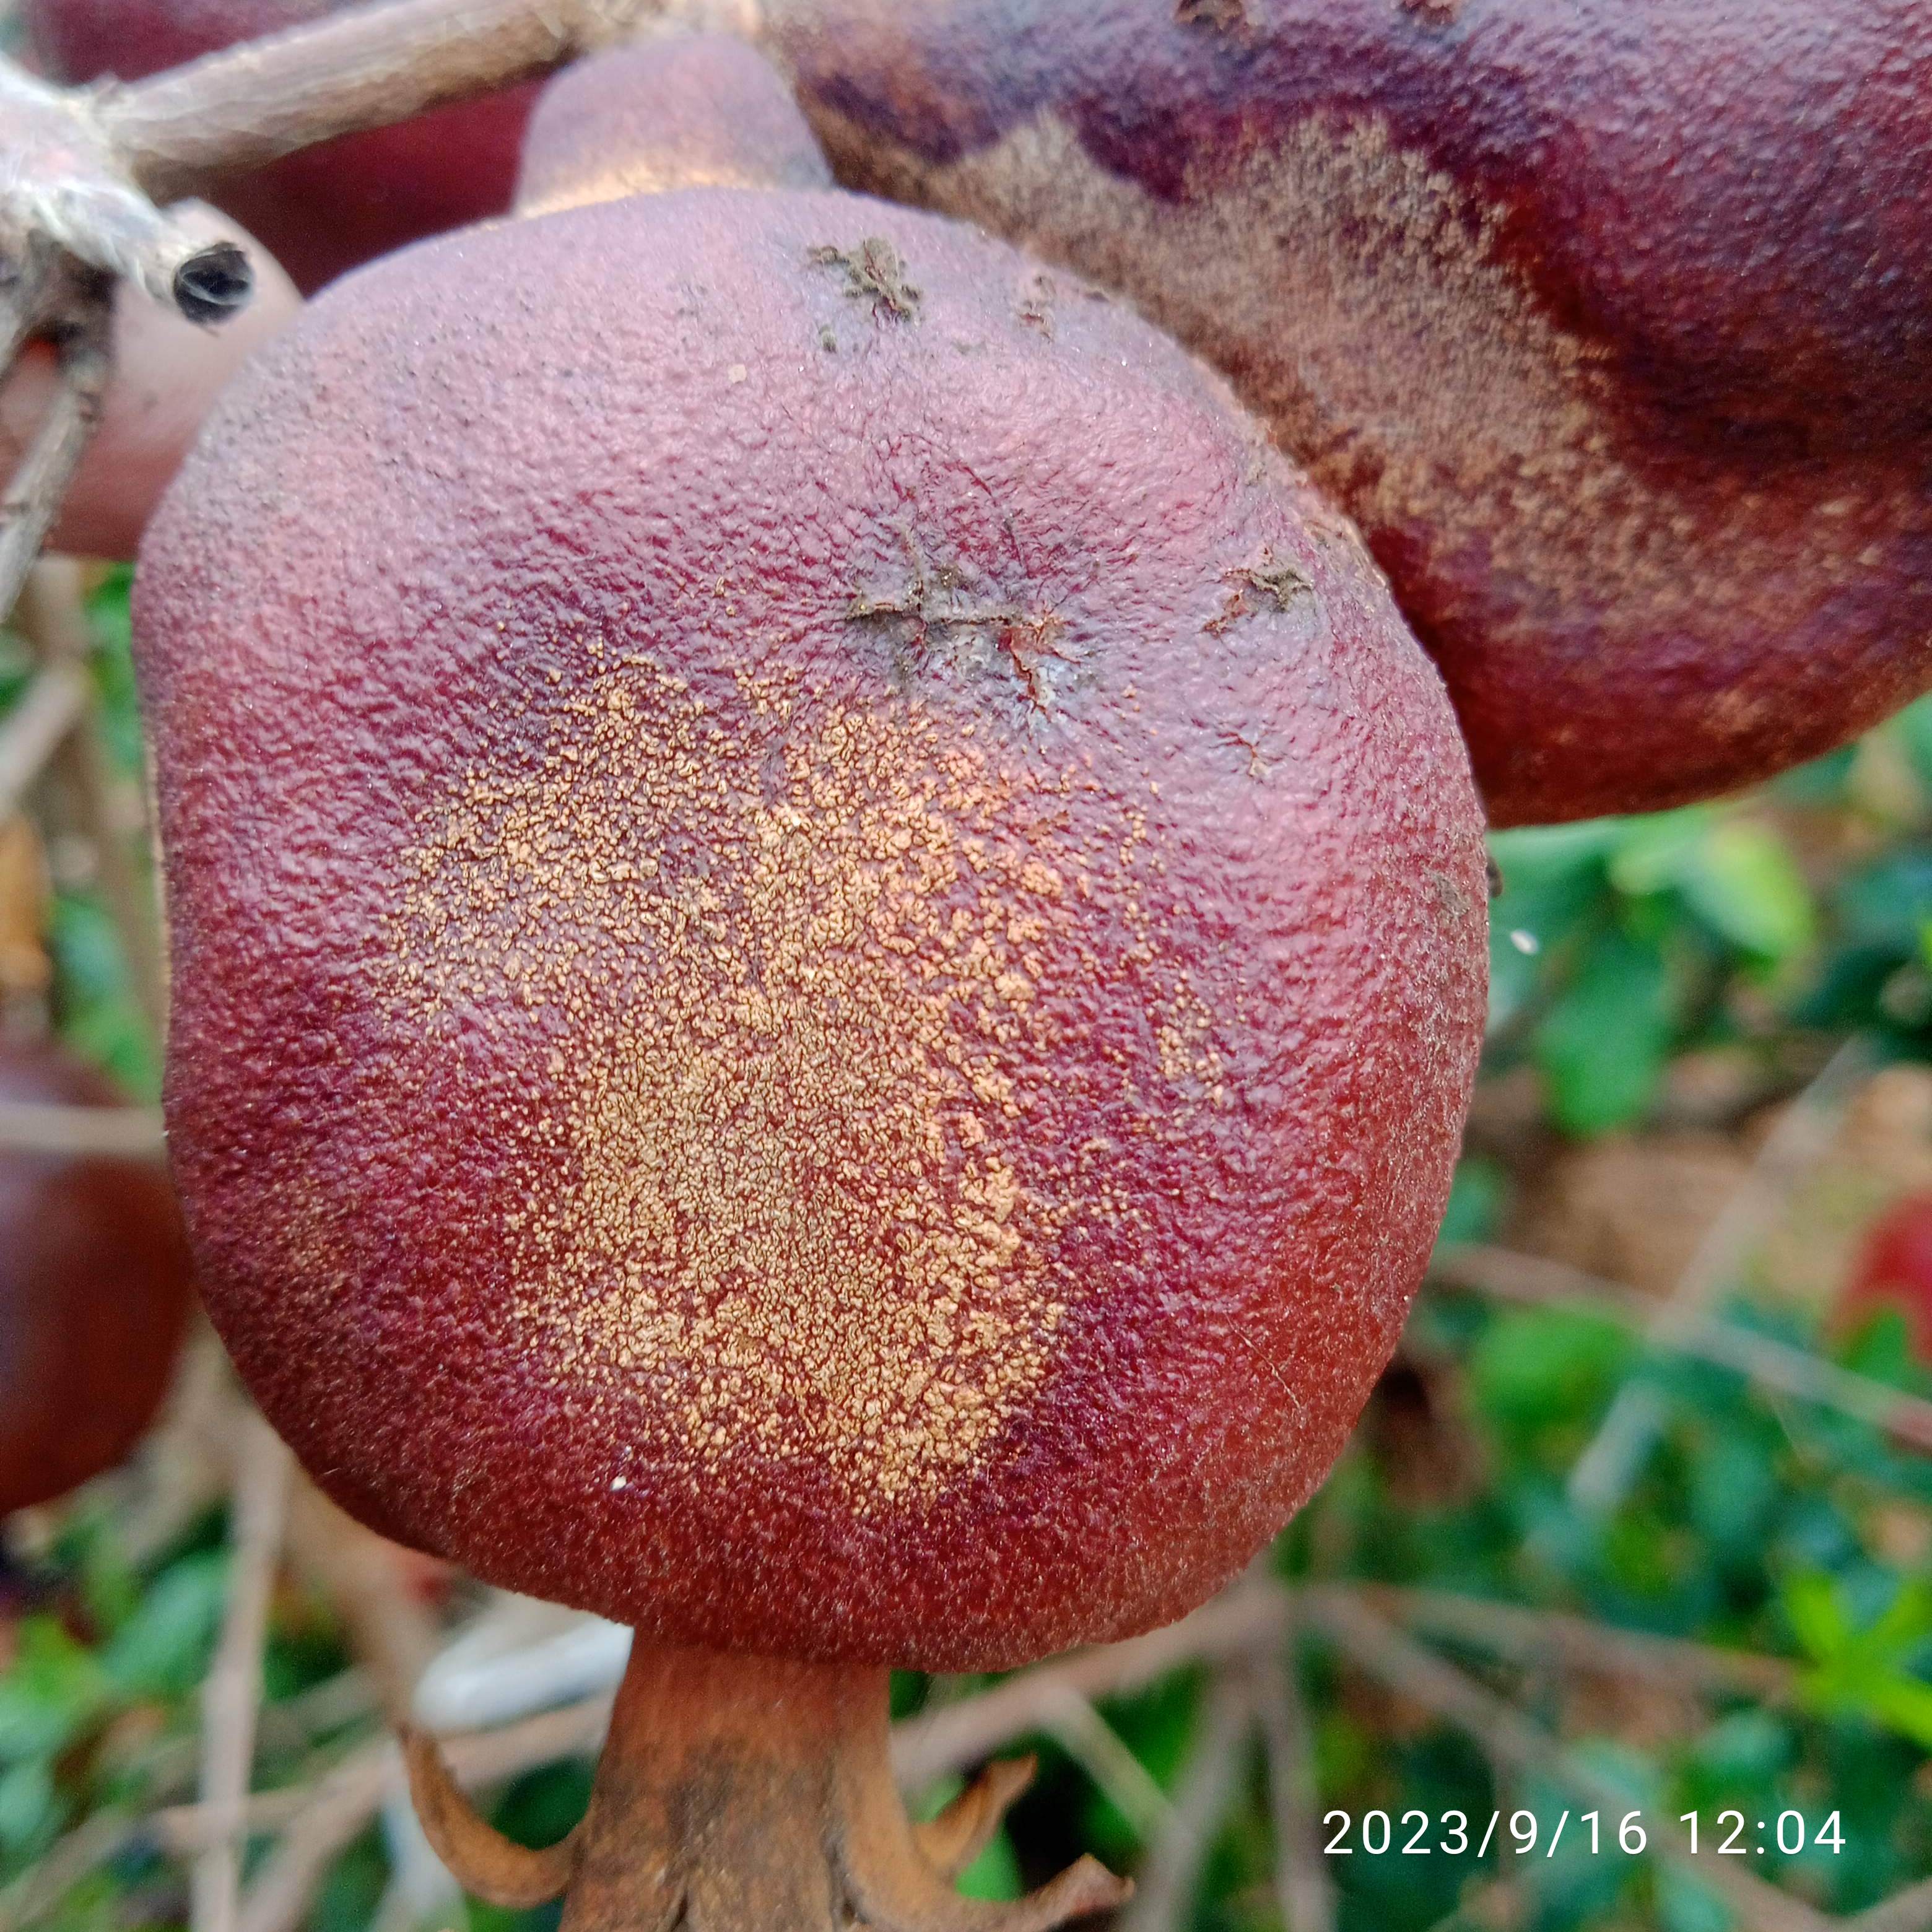
Label: Alternaria